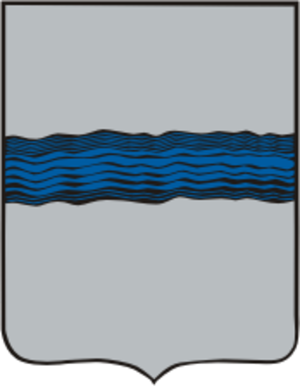
Oliokminsk est une ville de la République de Sakha, en Russie. Sa population s'élevait à 9 202 habitants en 2017.